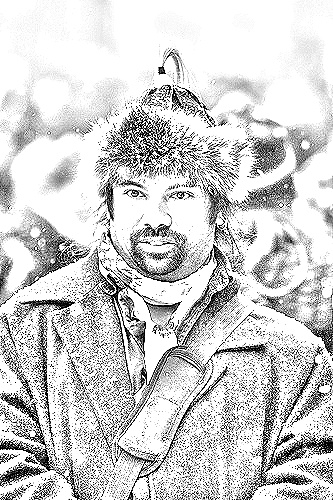
Portrait style: Sketch Portrait